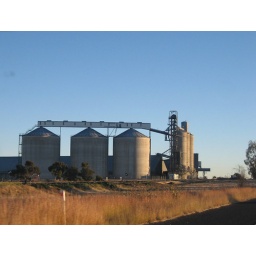
From the car - somewhere in NSW - the long road north from Victoria to Queensland for the annual migration